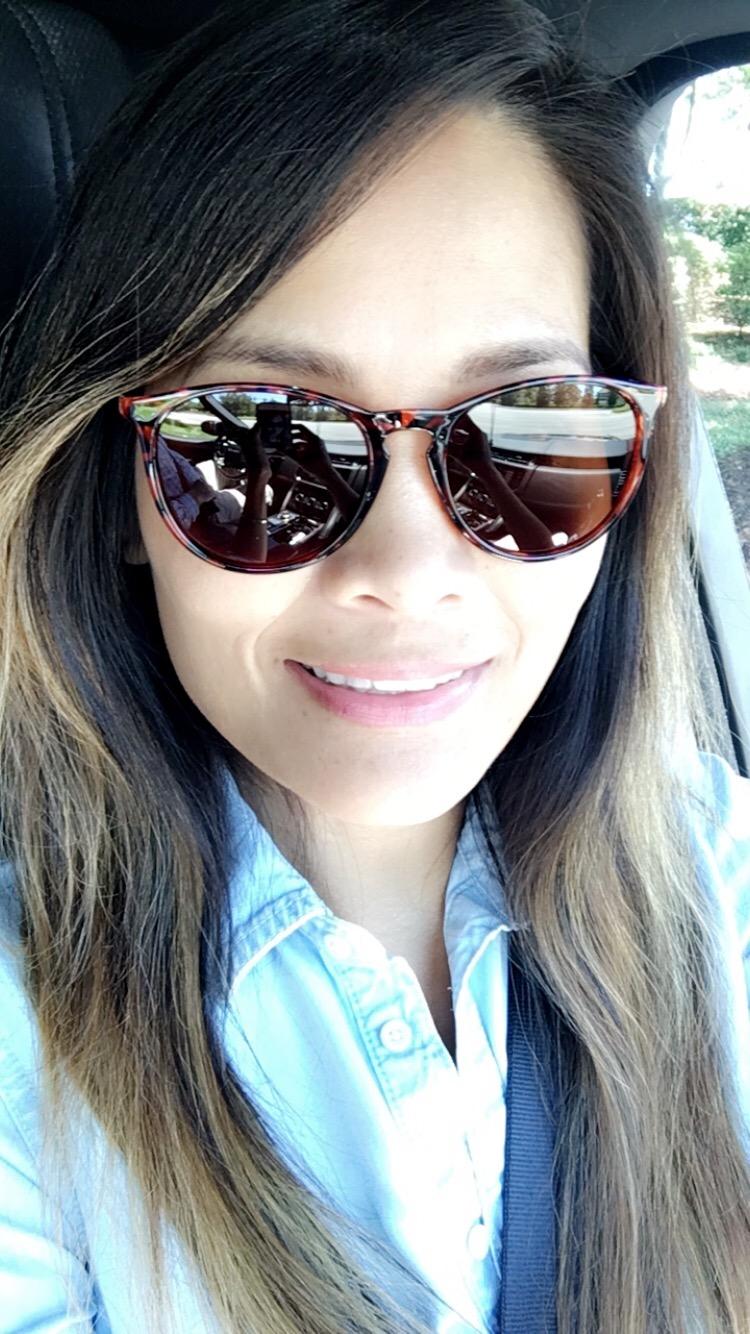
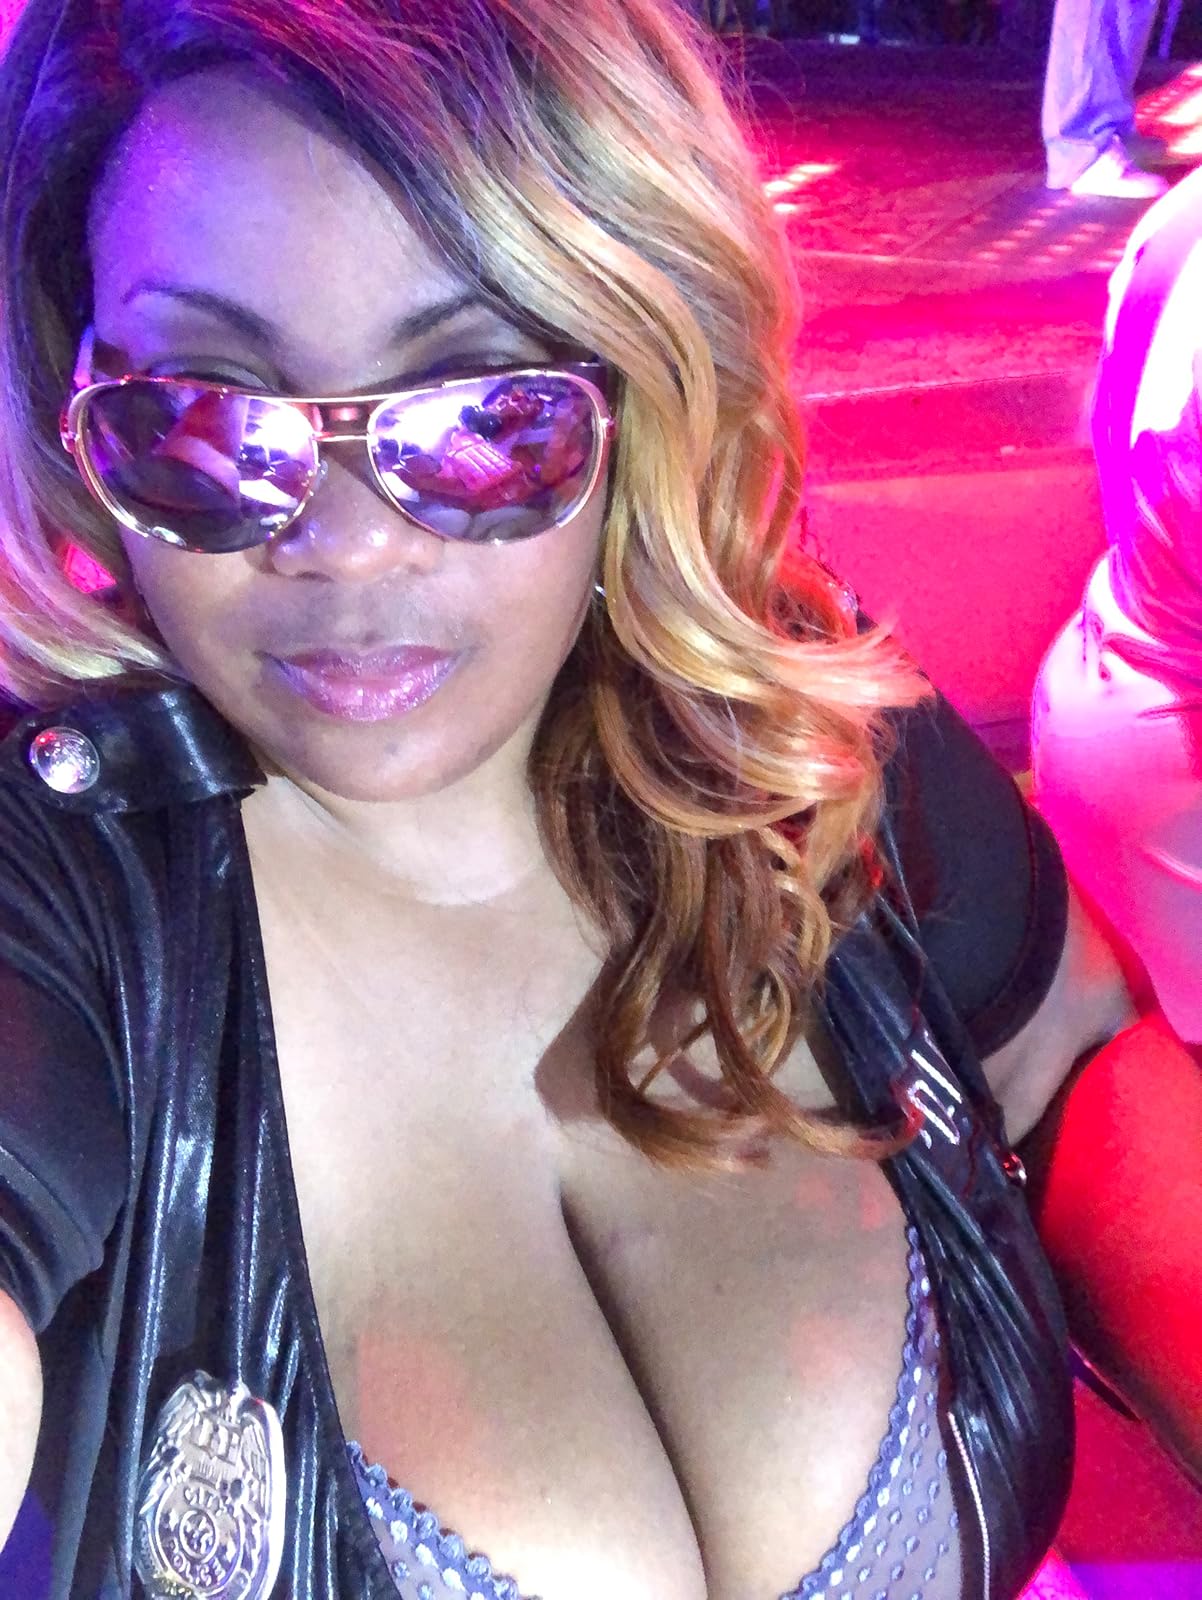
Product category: accessories_sunglasses
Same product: no